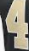
Number: 4